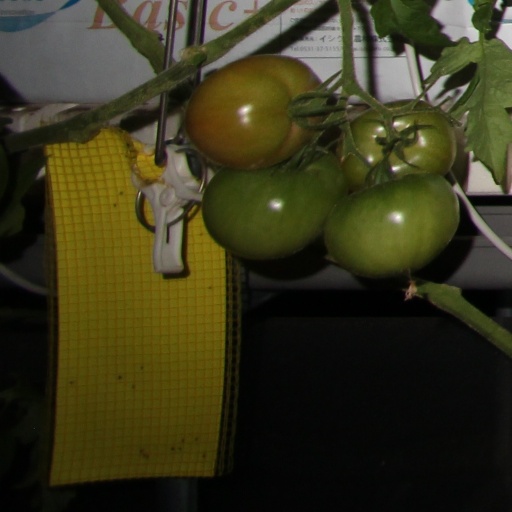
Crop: tomato